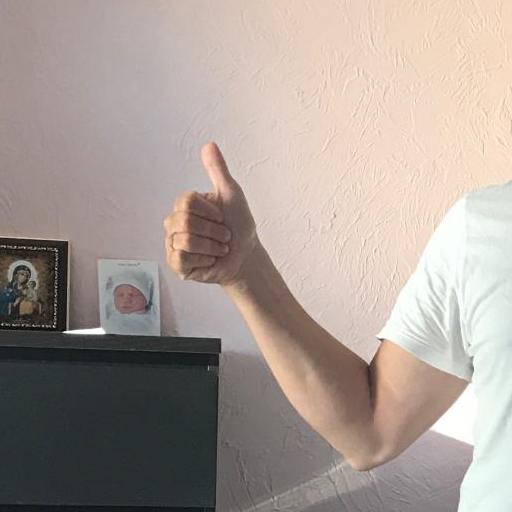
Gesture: like